Watermill Museum Brüglingen

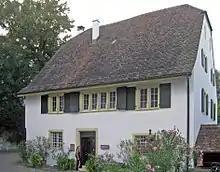
Watermill Museum Brüglingen, Münchenstein, Main Entrance

The Watermill Museum Brüglingen (Mühlemuseum Brüglingen) is housed within the former watermill and stands in the lower plain of Brüglingen, in the sub-district ""Neue Welt"", Münchenstein, in the canton of Basel-Country in Switzerland.